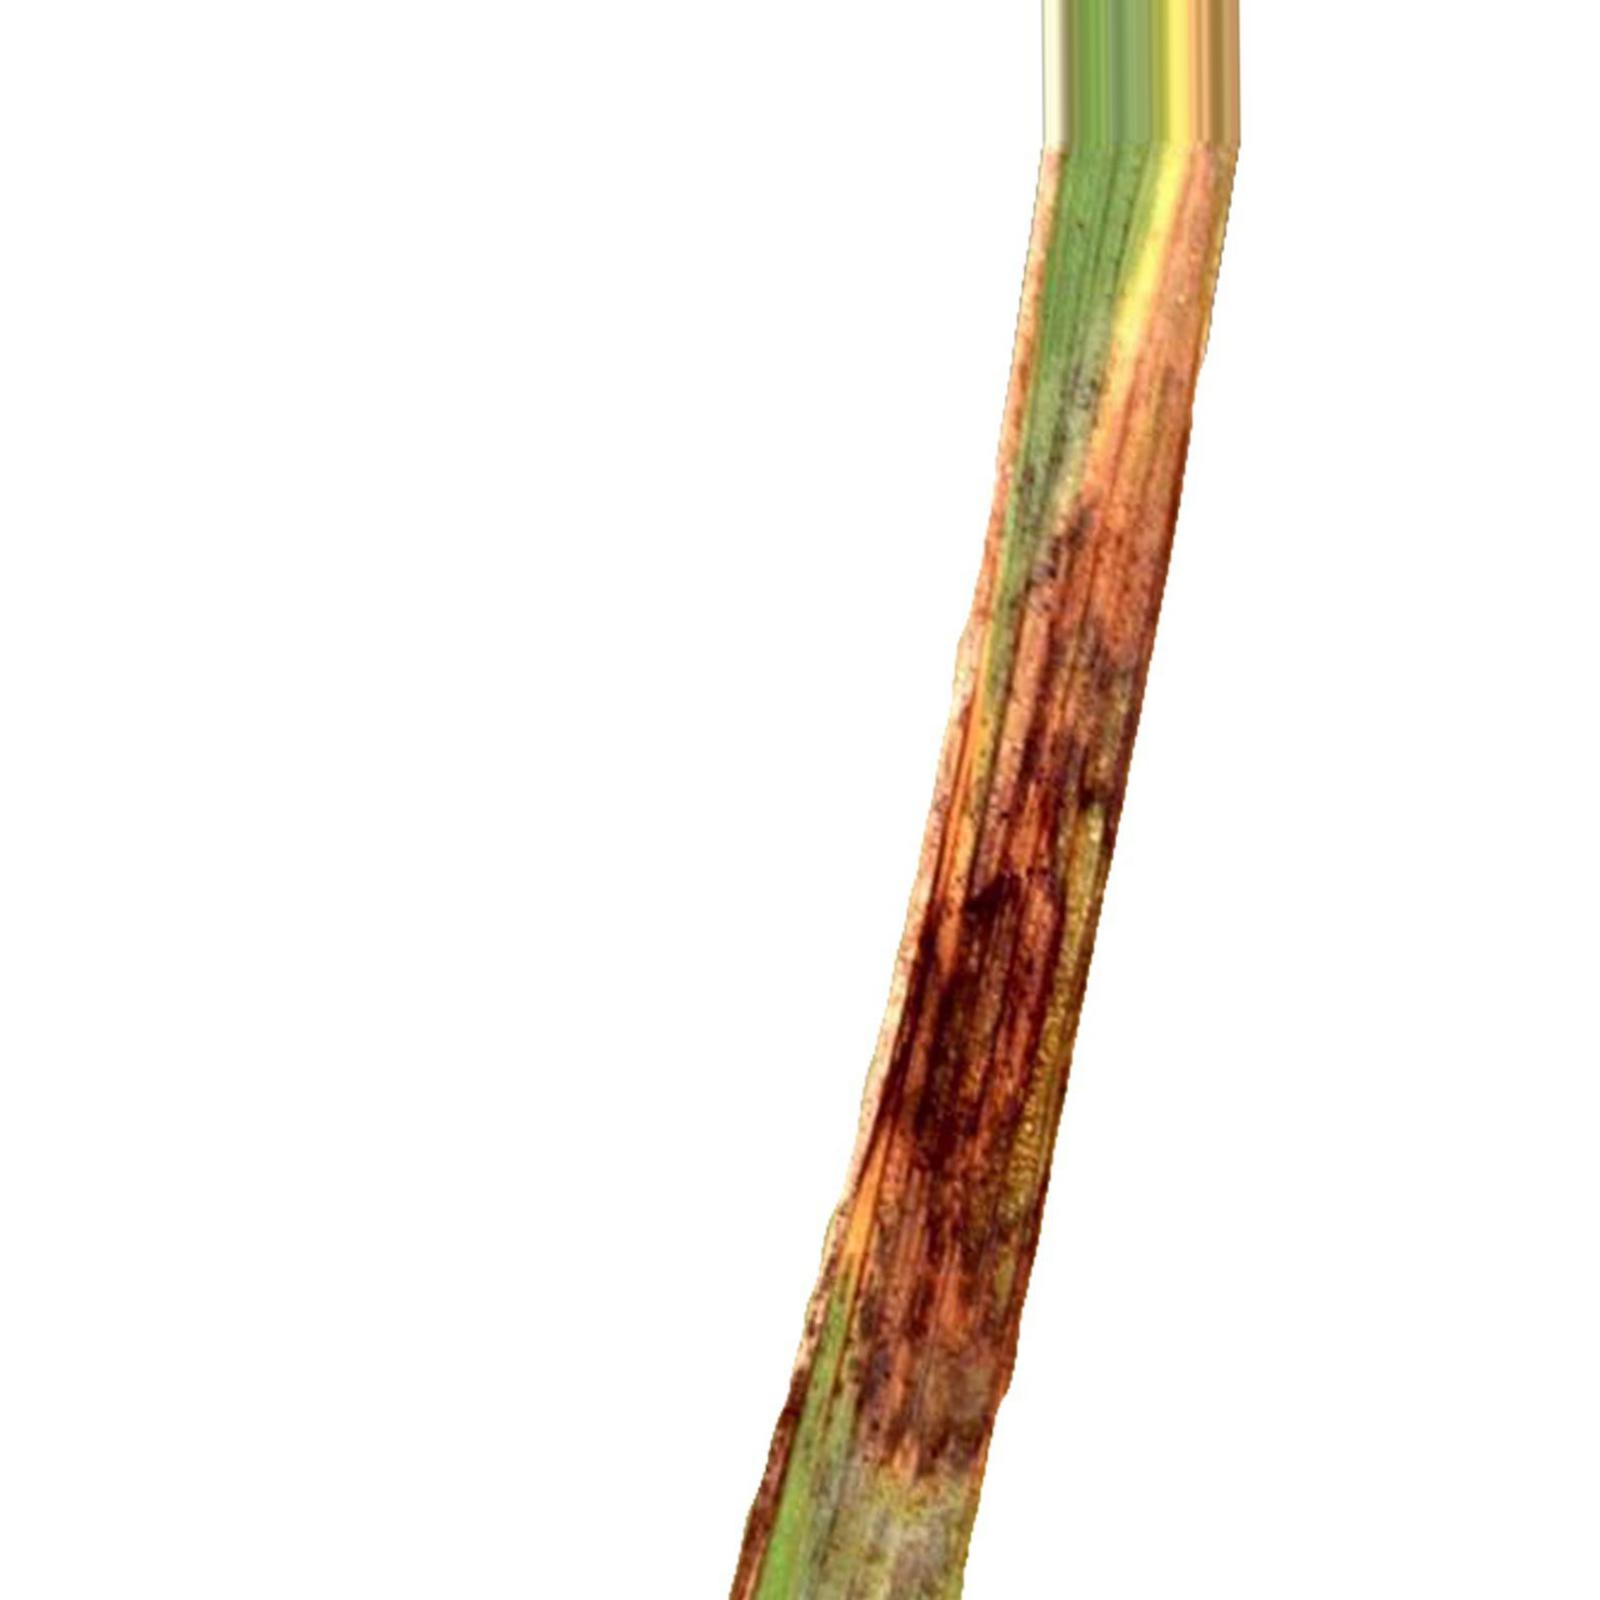
Nhãn: Bệnh Cháy lá ( Leaf scald )